Tommaso Bisagno

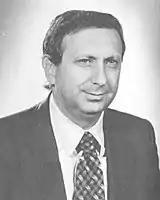
Tommaso Bisagno

Bisagno was born in Signa in 1935. Graduated in chemistry, he was a university professor by profession. He enrolled in Christian Democracy in 1956. He was a municipal councilor in Signa and a regional councilor in Tuscany. He was elected deputy, for the first time, in 1979 and was re-elected for three other legislatures, keeping the seat in the Chamber until 1994.